Jacob Wills House

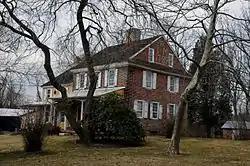
The Jacob Wills House in 2013

The Jacob Wills House is an eighteenth-century Flemish "checkerboard" brick farmhouse, located on Brick Road, west of Evans Road, near the Marlton section of Evesham Township in Burlington County, New Jersey, United States. It was built in 1789 and added to the National Register of Historic Places on November 1, 1990, for its significance in architecture. It was listed as part of the Historic Resources of Evesham Township, New Jersey, Multiple Property Submission (MPS).